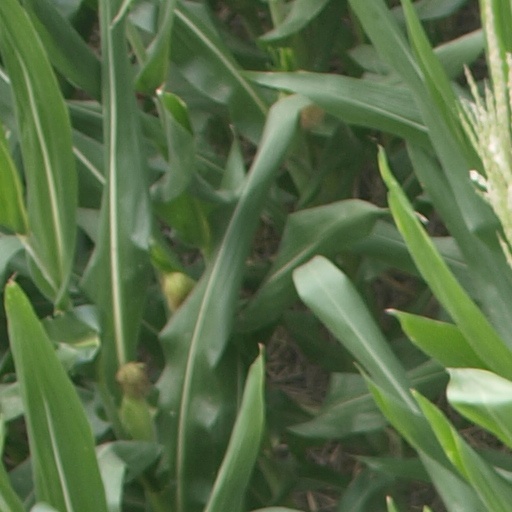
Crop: maize; corn